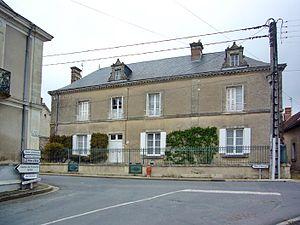
Maison natale à Neuvy-le-Roi
Philippe Marie Picard, né à Neuvy-le-Roi le 14 avril 1915 et mort à Saint-Benoît-la-Forêt le 1ᵉʳ janvier 1997, est un peintre français.